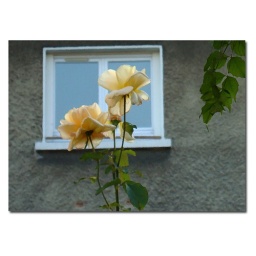
yellow roses and the window in the evening. filtered with photoshop elements to make it look my paintlike